Operation Valkyrie

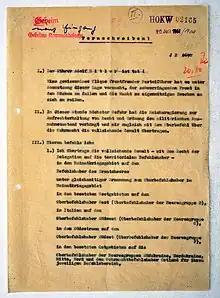
Operation Valkyrie Telex declaring Hitler's death

The idea of using the Reserve Army in the German homeland to unseat the Nazi regime had existed before, but Fromm's refusal to cooperate in a prospective coup posed a serious obstacle to the conspirators. Nevertheless, after the lessons of a failed assassination attempt on 13 March 1943, Olbricht felt that the original coup plan—which anticipated a more spontaneous uprising—was inadequate and that the Reserve Army should be used even without Fromm's cooperation.